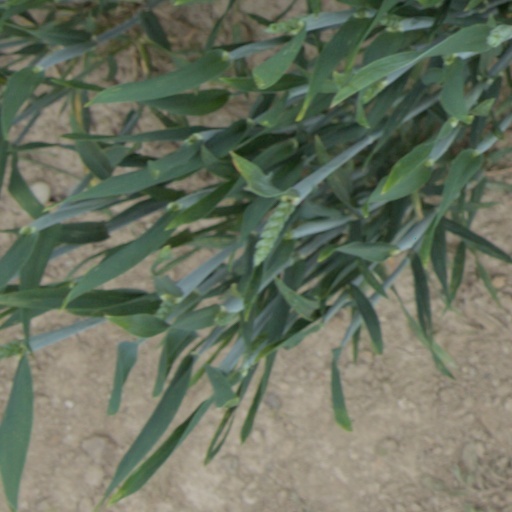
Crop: wheat